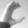
ASL letter: C